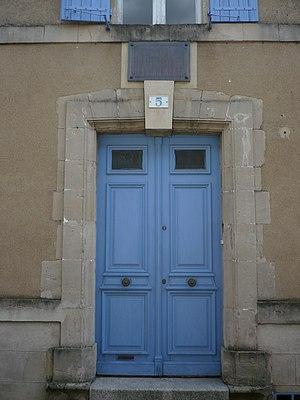
Entrée de la modeste demeure familiale des Jaurès à Castres dans le département français du Tarn. This building is inscrit au titre des Monuments Historiques. It is indexed in the Base Mérimée, a database of architectural heritage maintained by the French Ministry of Culture,
Le maison natale de Jean Jaurès est située à Castres, dans le Tarn, en région Occitanie.
Jean Jaurès [ ʒɑ̃ ʒɔʁɛːs], né le 3 septembre 1859 à Castres et mort assassiné le 31 juillet 1914 à Paris, est un homme politique français.
Castres est une commune française, unique sous-préfecture du département du Tarn et chef-lieu de l'arrondissement de Castres, en région Occitanie.